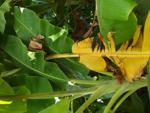
Label: xamthomonas